Battle of Ponte Novu

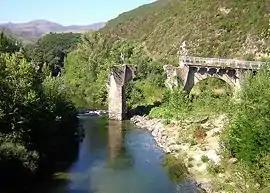
Ponte Novu today. The destruction dates to World War II, when the bridge was destroyed by the retreating Germans.

Tactically the battle was something less than a model. Different historians give rather different pictures of the battle, but there are some elements in common. The bridge was actually being held by a unit of Prussian mercenaries which formerly had worked for the Genoese but whom Paoli had managed to employ once the Genoese no longer needed their services. Though working for Paoli, this unit opened fire on Corsican troops trying to retreat over the bridge under pressure from the French. A slaughter resulted from the crossfire, the river ran red and the rest of the Corsican army retreated in disorder. Bodies began showing up downstream.